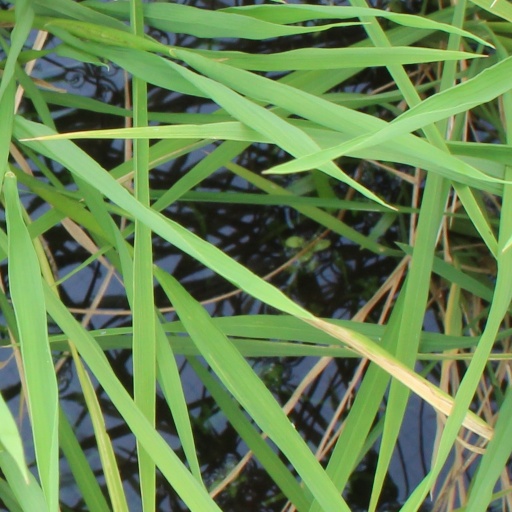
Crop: rice